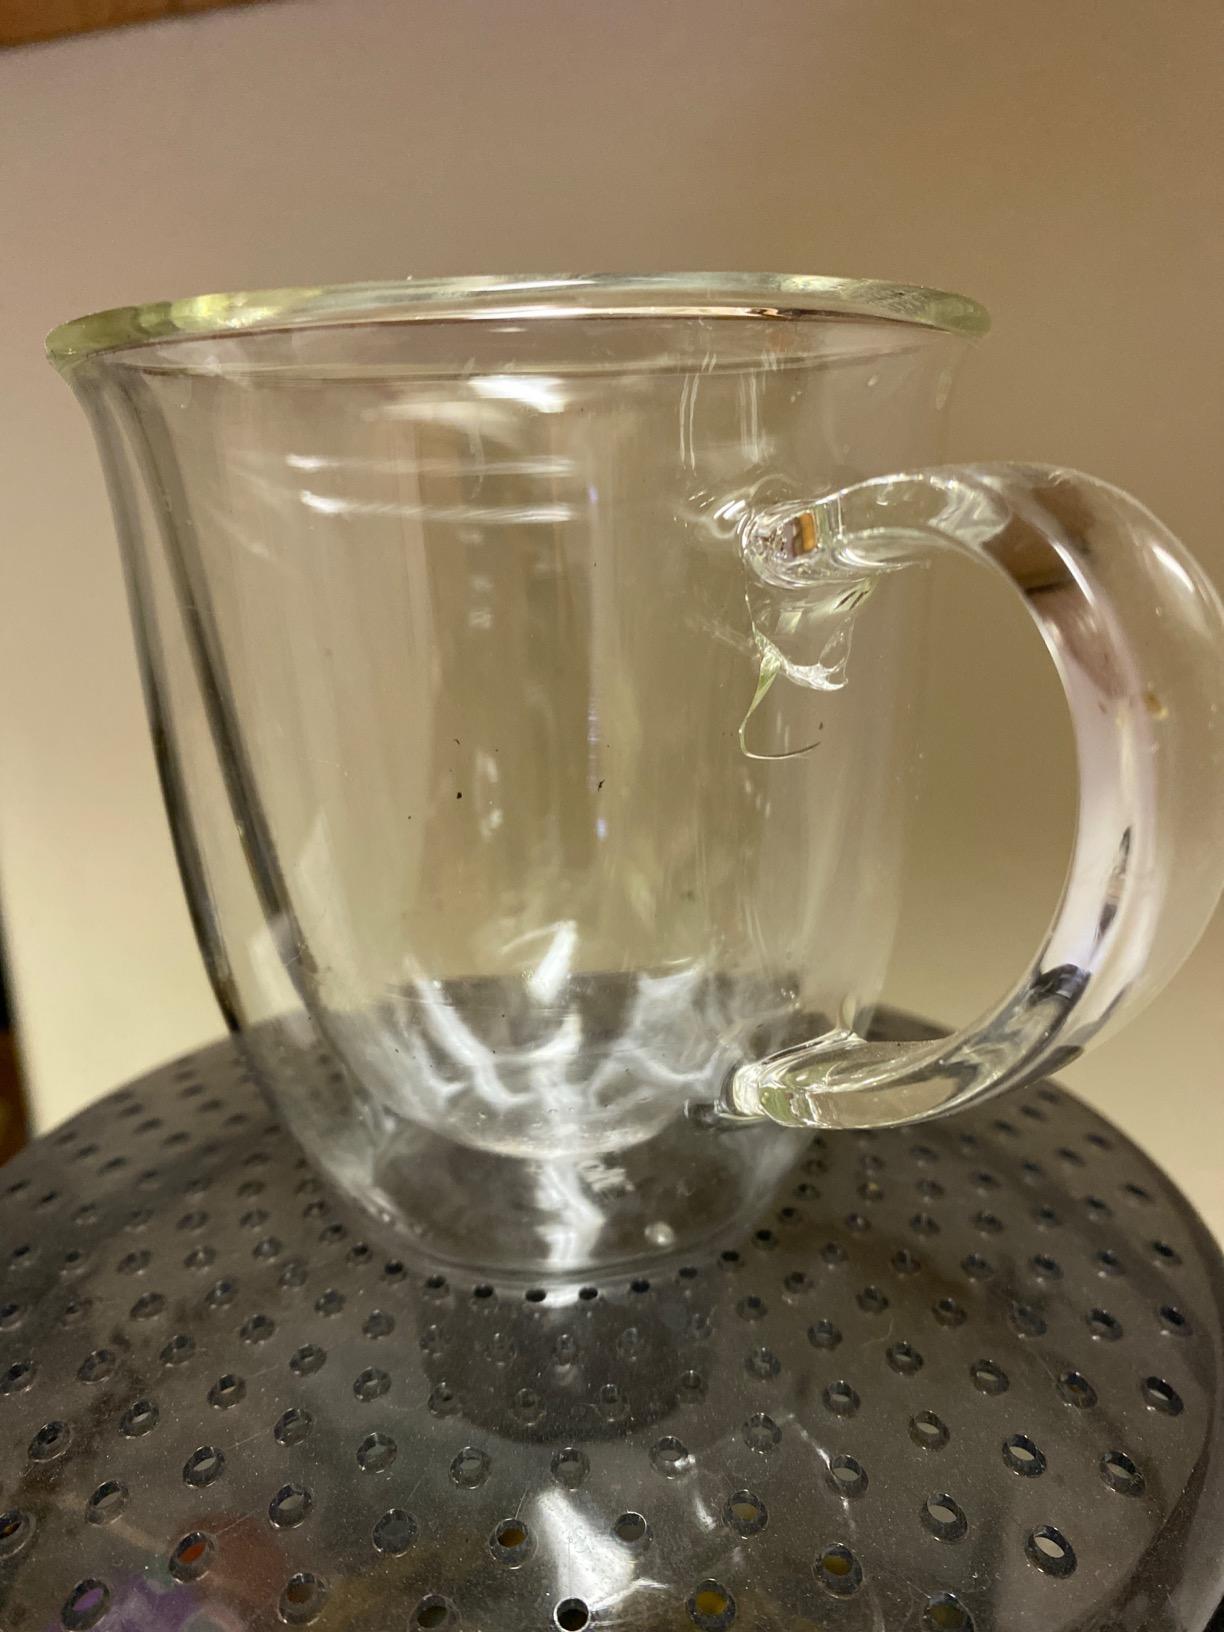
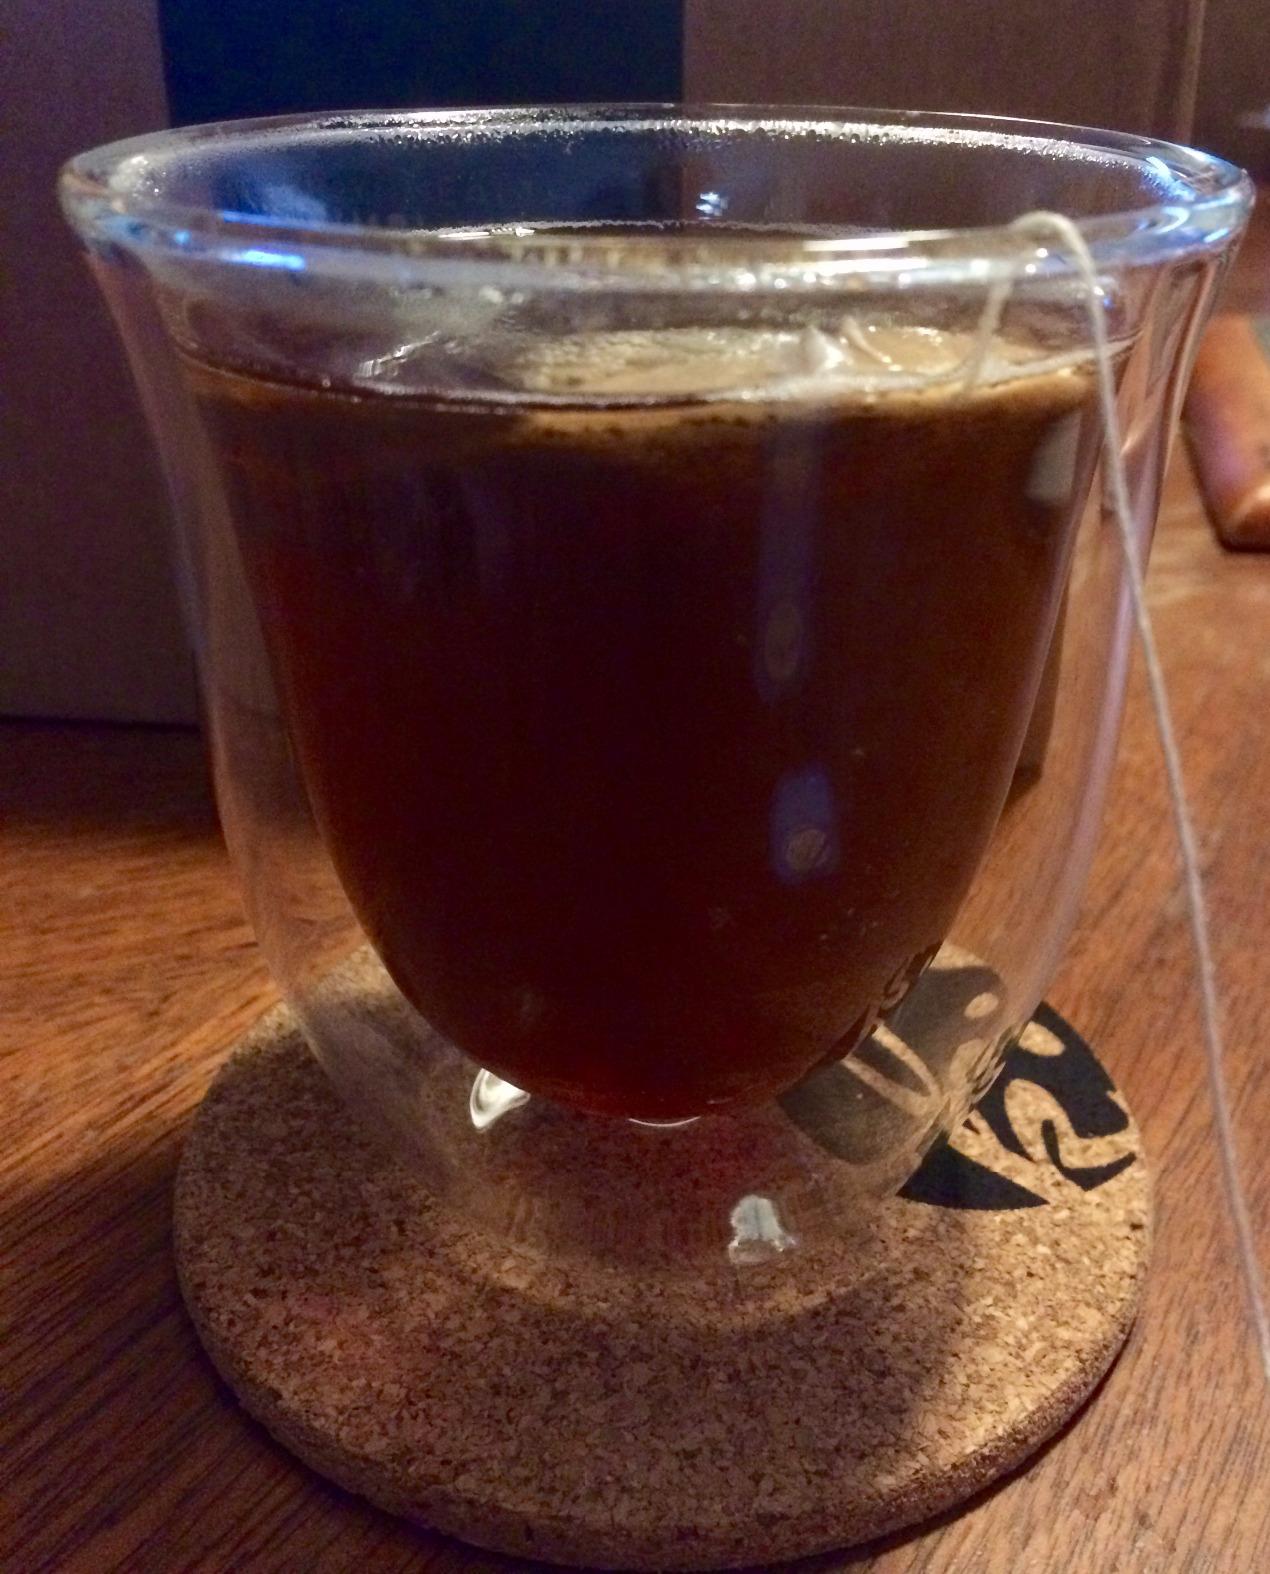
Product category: items_mug
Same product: no